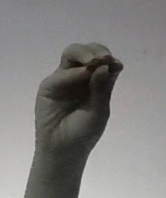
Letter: ha